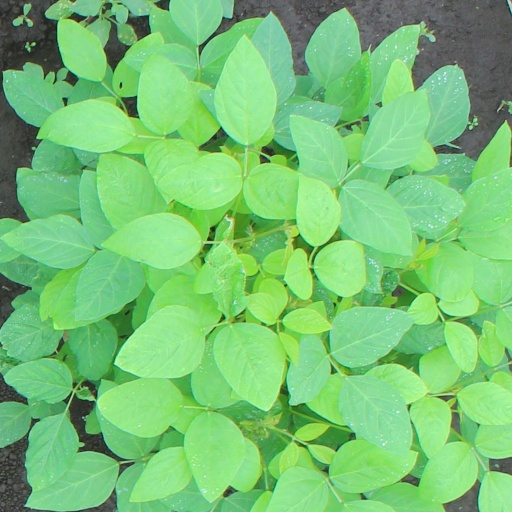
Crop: soybean